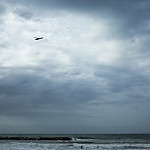
Label: sea